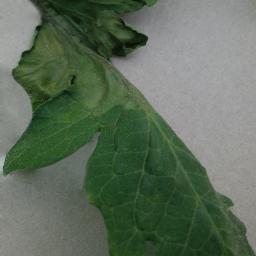
Label: Tomato___Late_blight